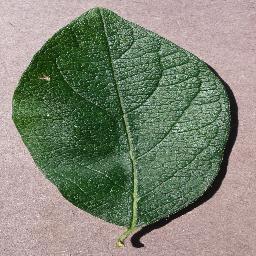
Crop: cherry
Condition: (including_sour)_healthy